Festa on Ice

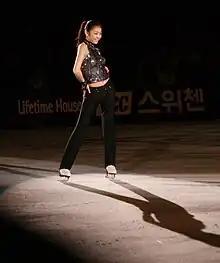
Kim Yuna at the 2009 Festa on Ice.

Festa on Ice is a figure skating show that IB Sports produced. 2010 Winter Olympic champion Kim Yuna is a former client of IB Sports, which is a sports agency based on Seoul, South Korea.